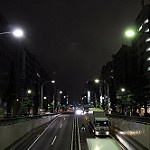
Scene: Outdoor